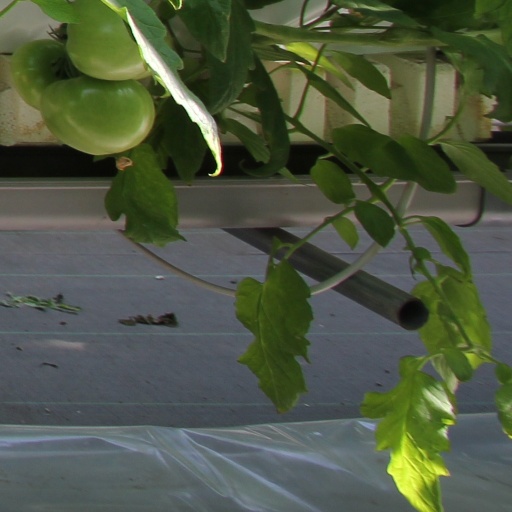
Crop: tomato